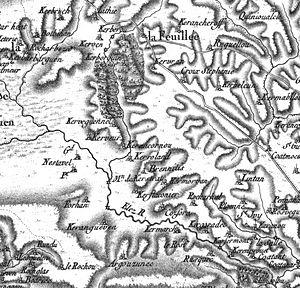
Brennilis [bʁεnilis] est une commune du département du Finistère, dans la région Bretagne, en France. Elle est connue pour son ancienne centrale nucléaire.